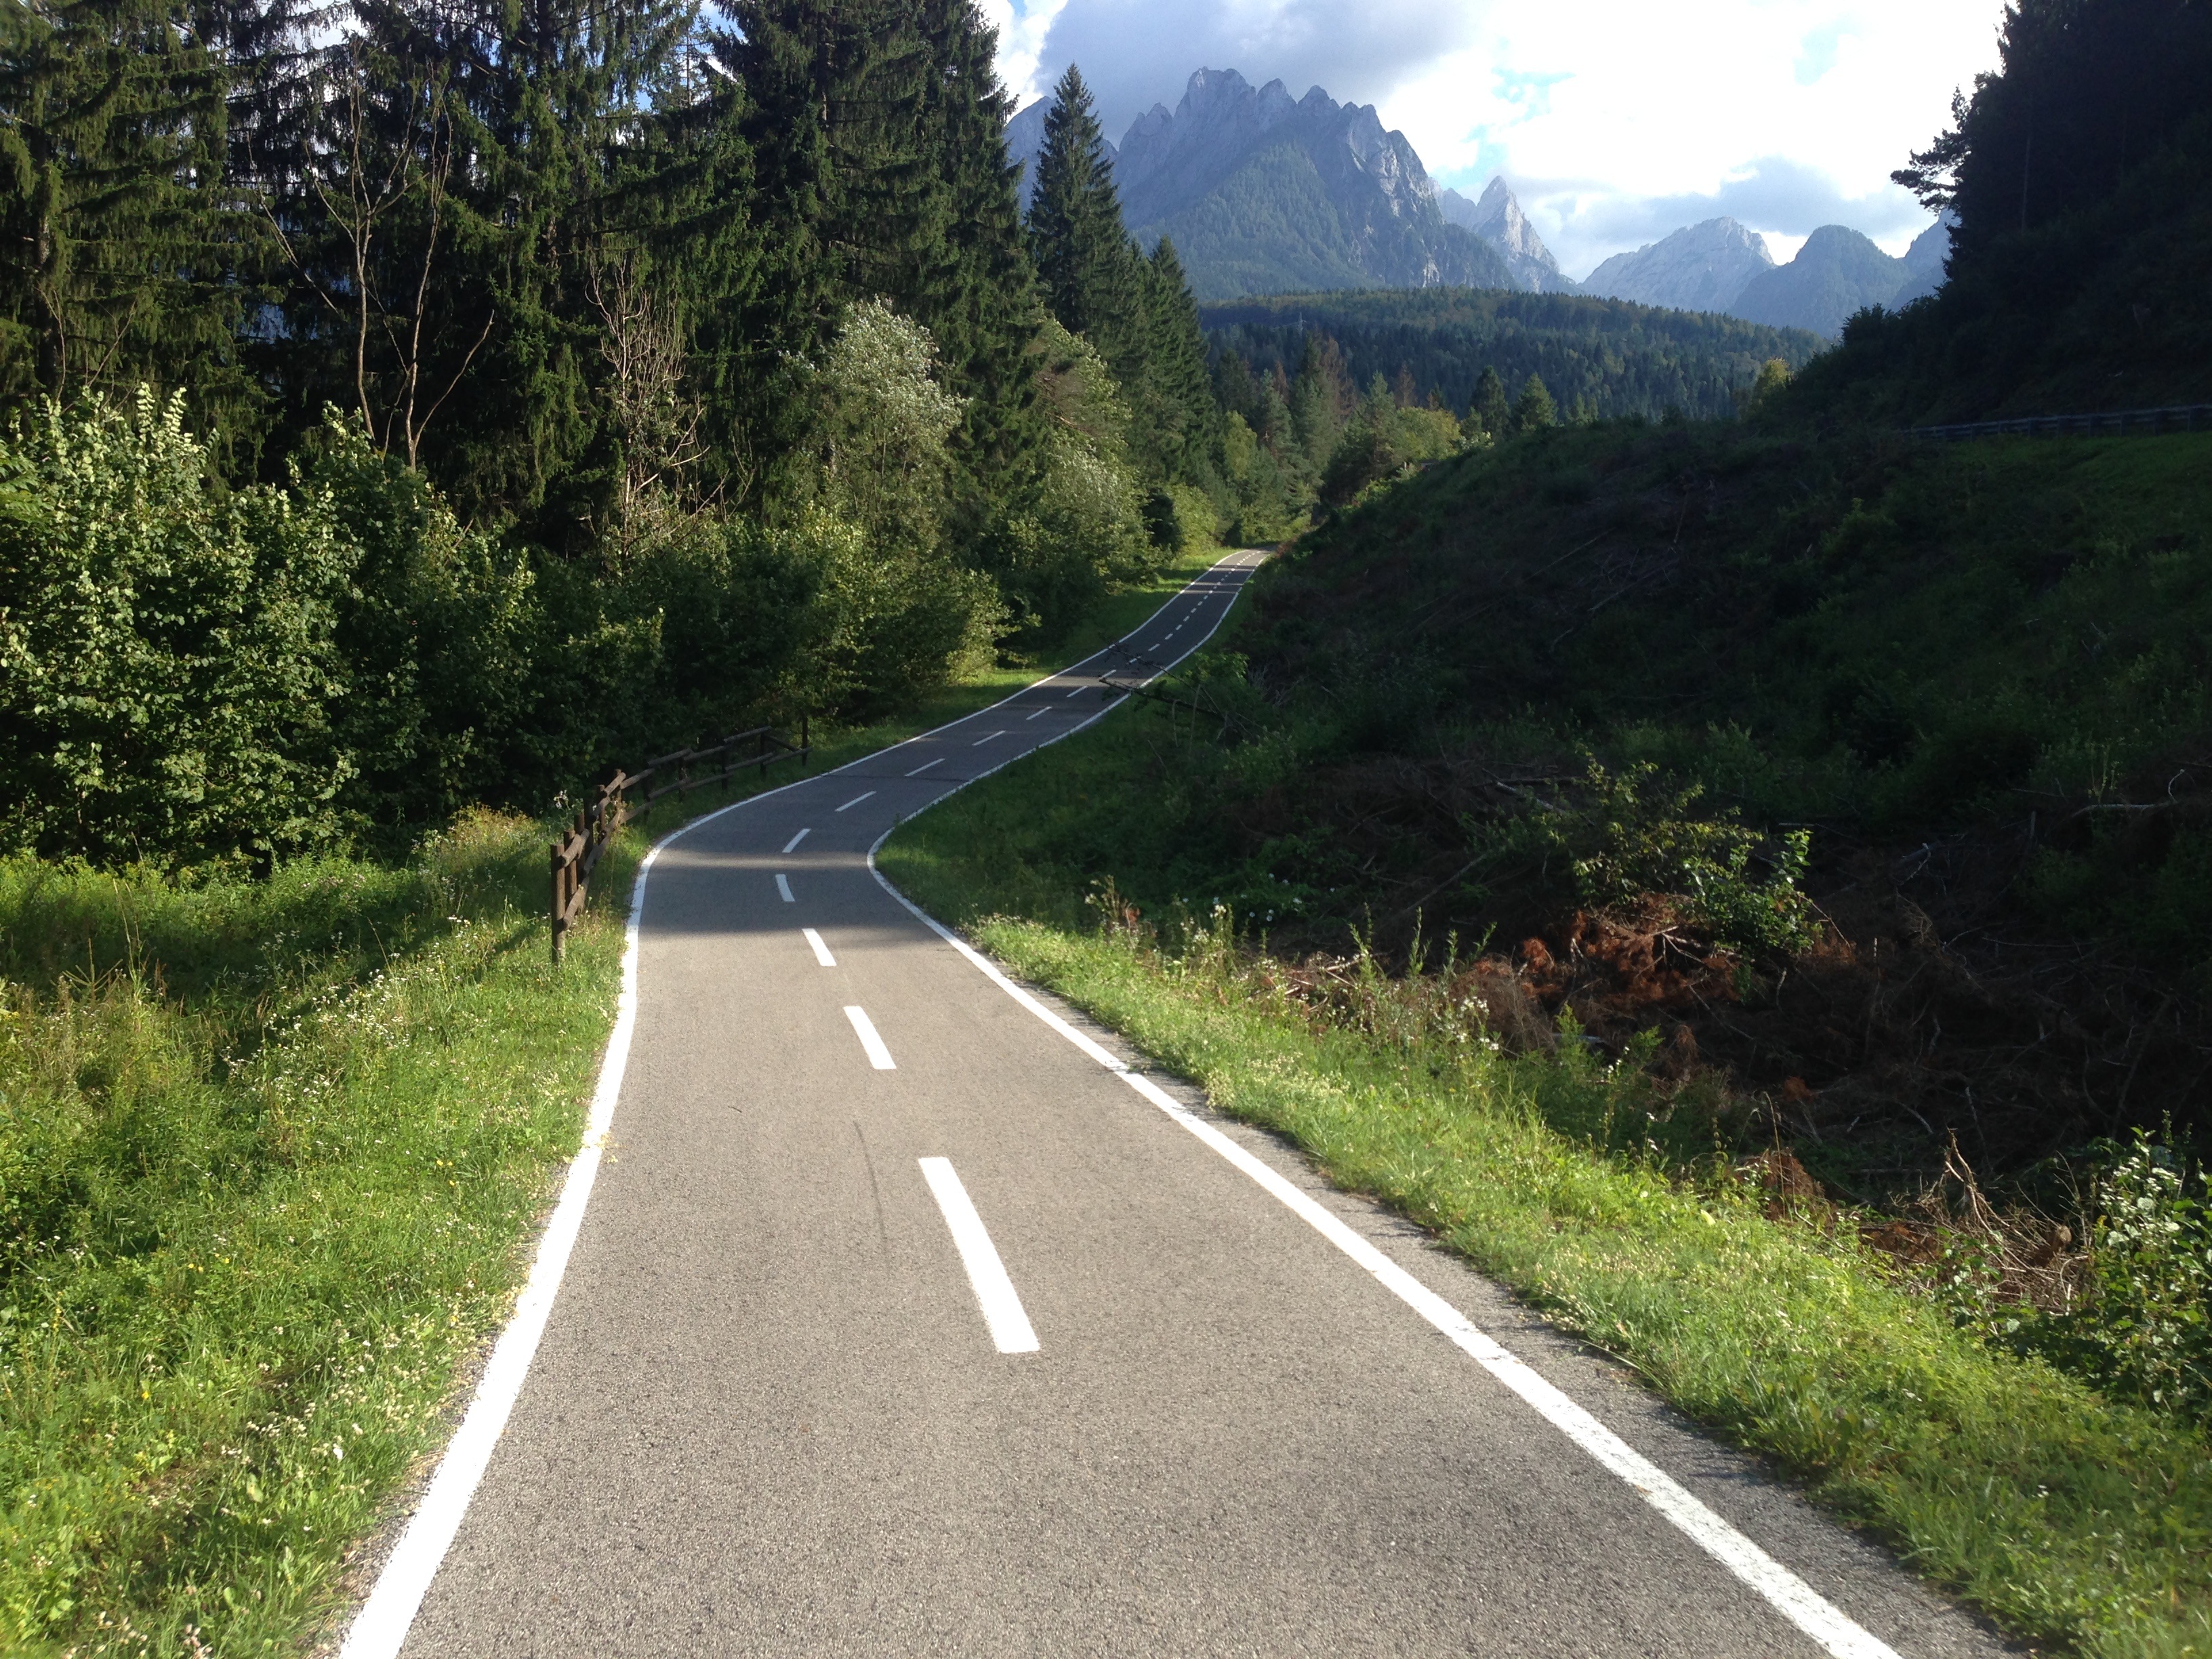
nature, forest, mountain, road, highway, valley, mountain range, asphalt, lane, road trip, mountains, infrastructure, bicycle path, mountain pass, mountainous landforms, nonbuilding structure, controlled access highway